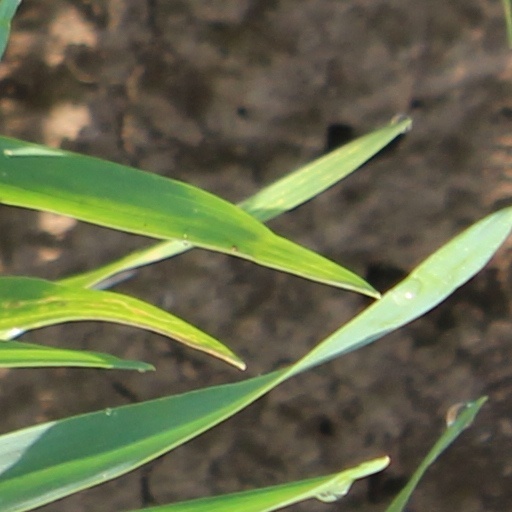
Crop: wheat